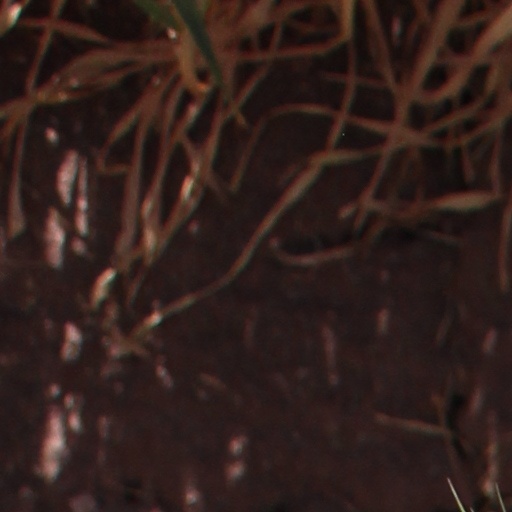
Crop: wheat